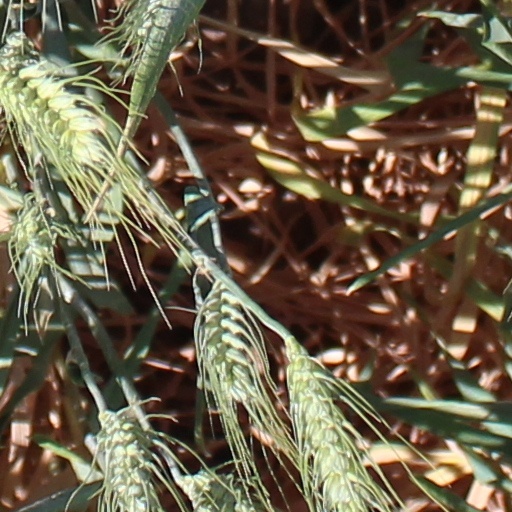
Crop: wheat